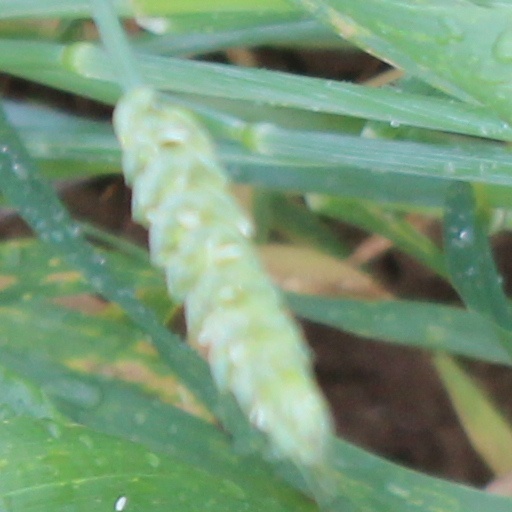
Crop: wheat